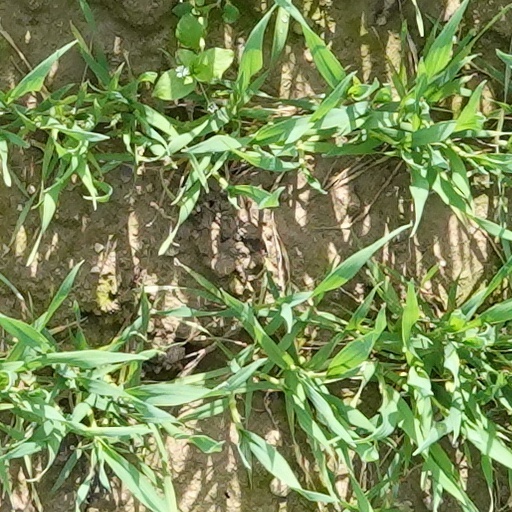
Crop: wheat